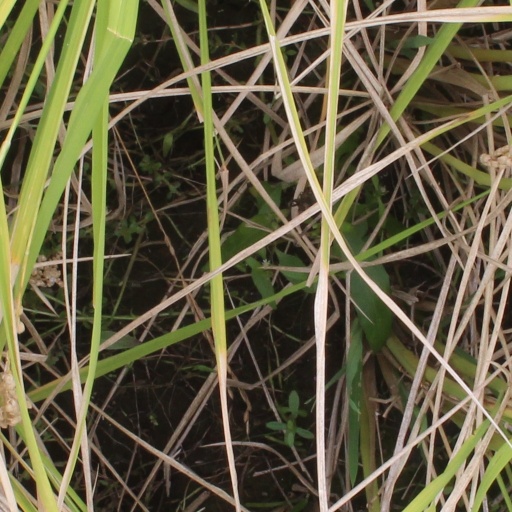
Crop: rice